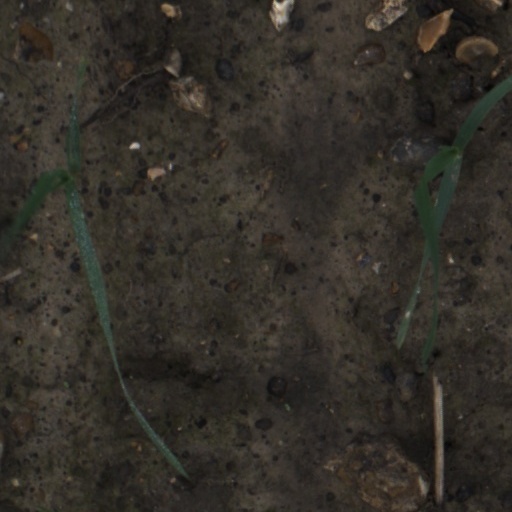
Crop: wheat